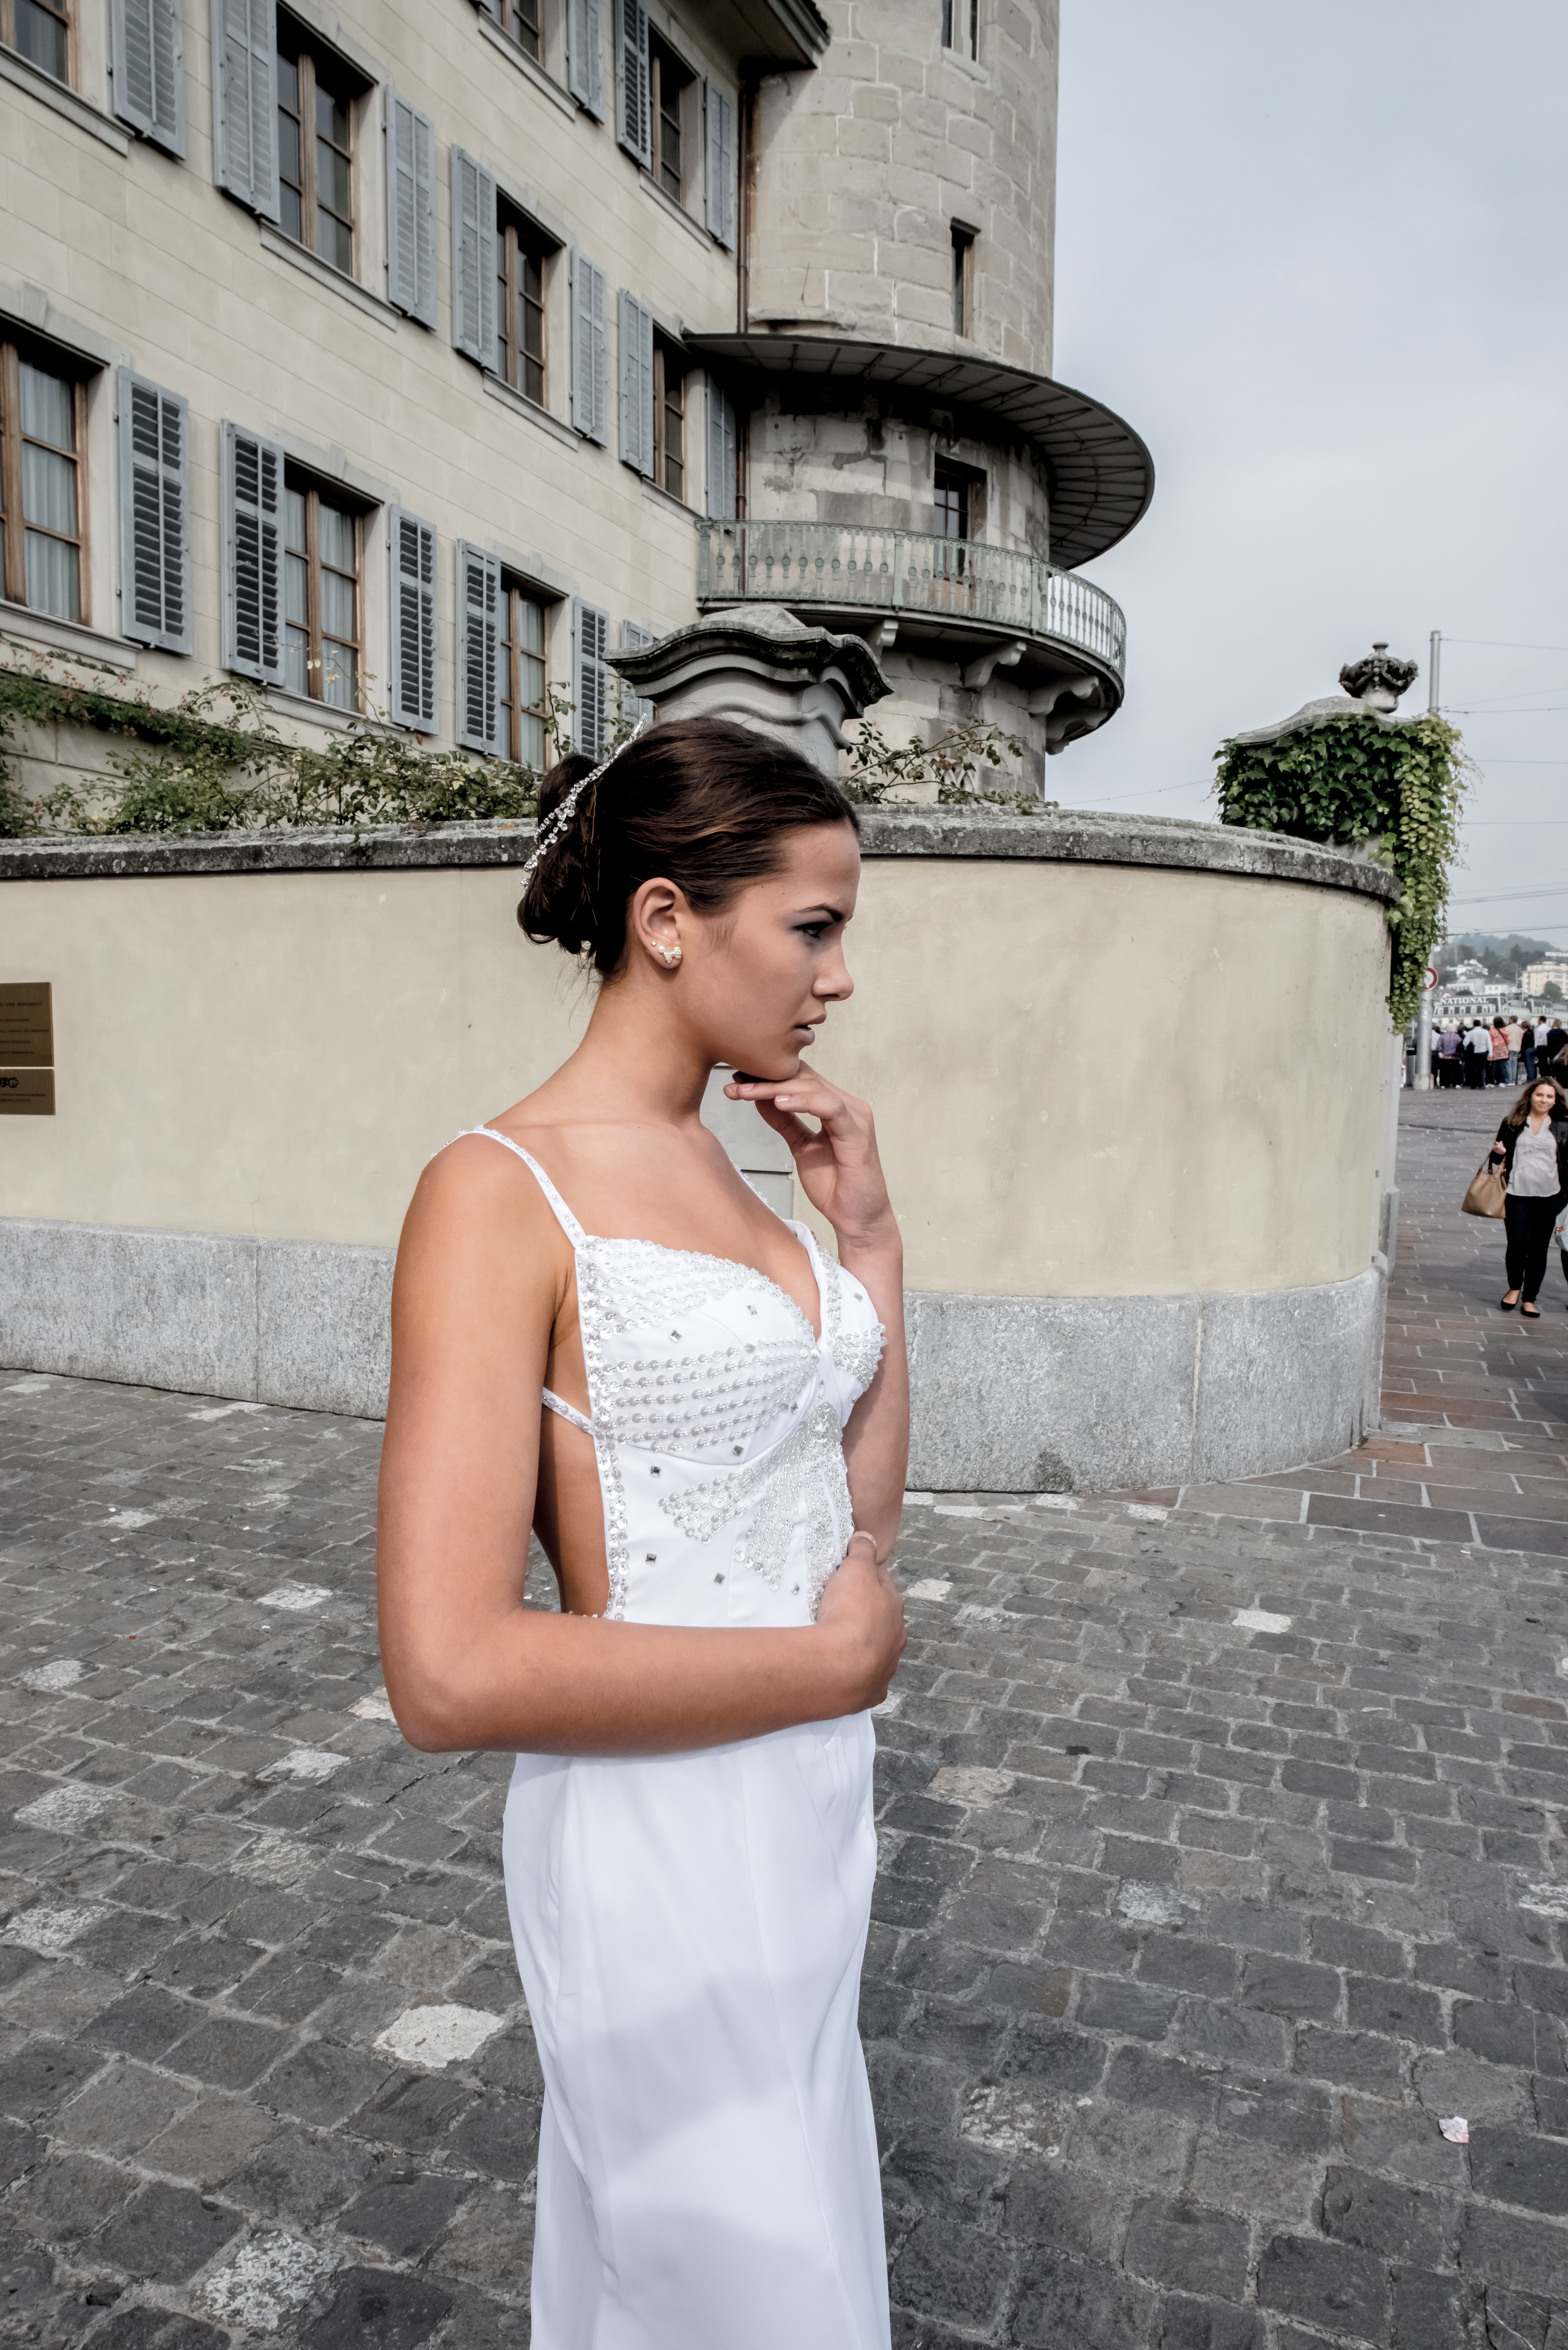
woman, white, female, model, young, spring, romantic, fashion, clothing, lady, wedding, wedding dress, bride, groom, marriage, ceremony, dress, luxury, photograph, beauty, beautiful, style, gown, dresses, bridal, wedding dresses, photo shoot, bridal clothing